The Prince of Tennis: Futari no Samurai

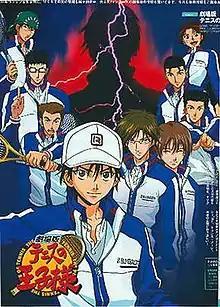
Japanese theatrical release poster

is a 2005 Japanese anime film based on the manga series "The Prince of Tennis" by Takeshi Konomi. It was produced by Nihon Ad Systems and Production I.G., and directed by Takayuki Hamana. The film premiere aired after another short film spun off from the series titled . Funimation licensed the film.